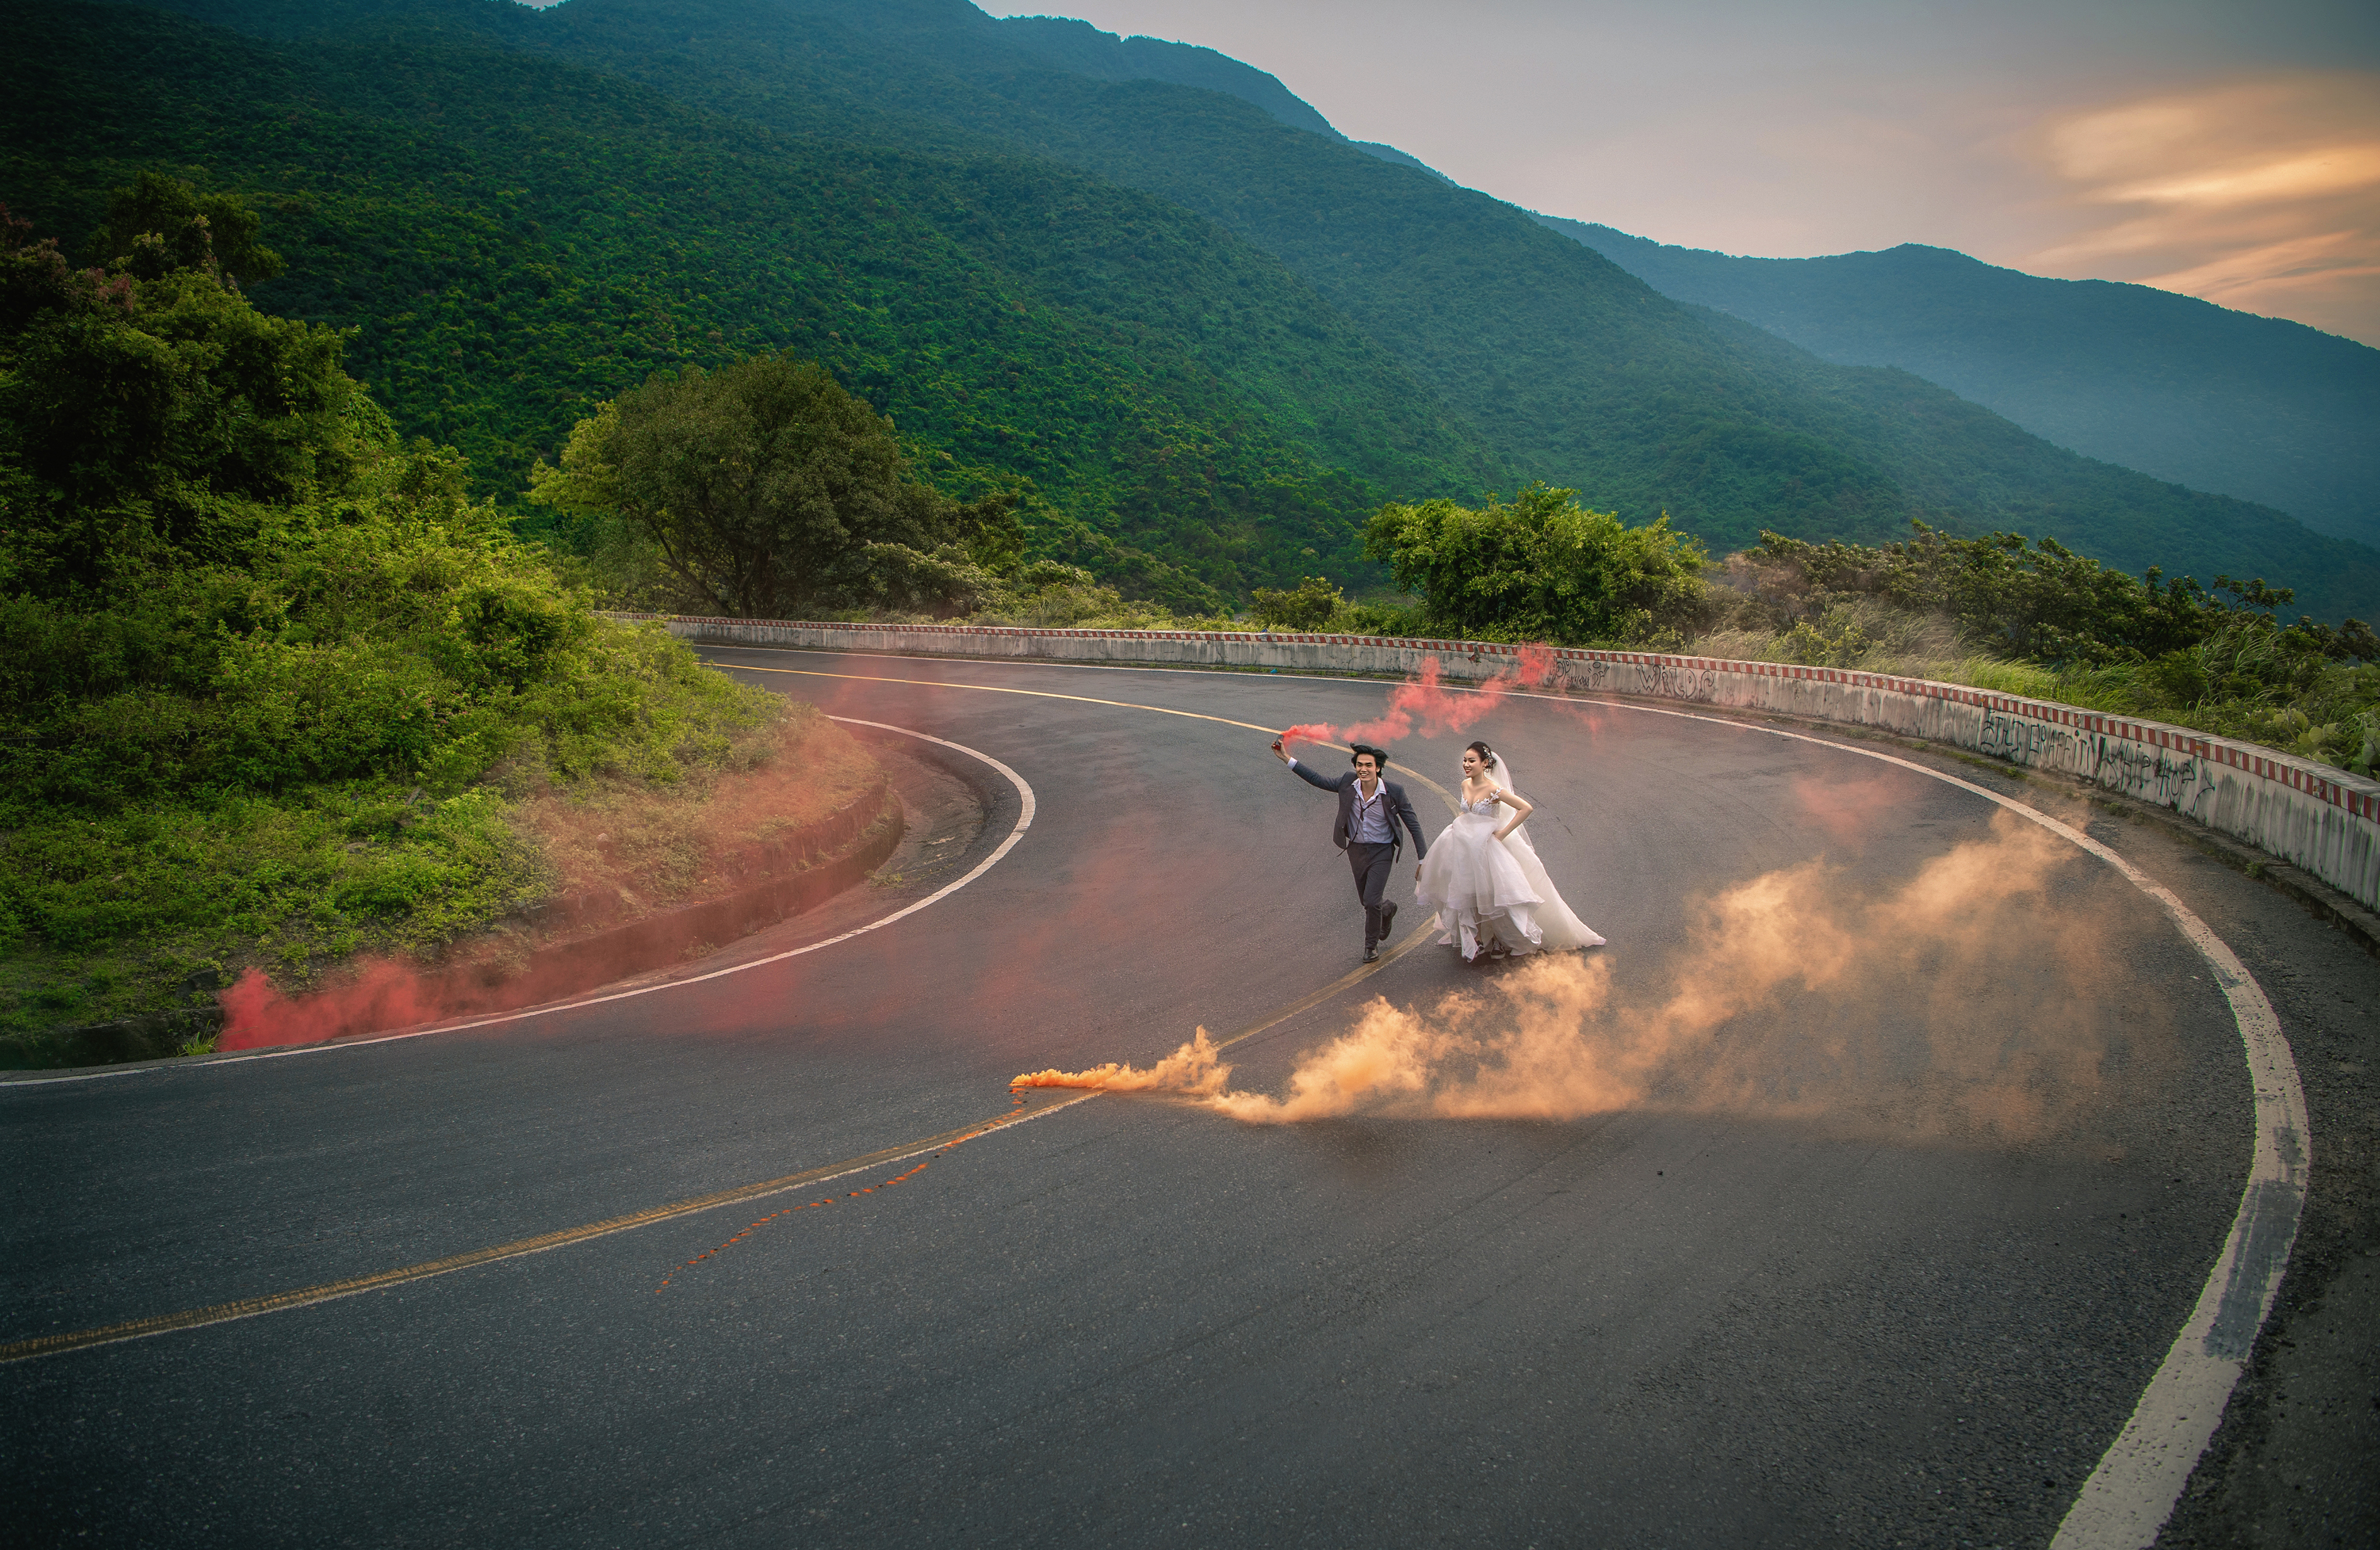
nary wedding, wedding photography, wedding photo, wedding dress, road, asphalt, sky, morning, infrastructure, road surface, thoroughfare, tree, vehicle, lane, road trip, highway, photography, mountain, mountain pass, recreation, motorcycle, tourism, hill, nonbuilding structure